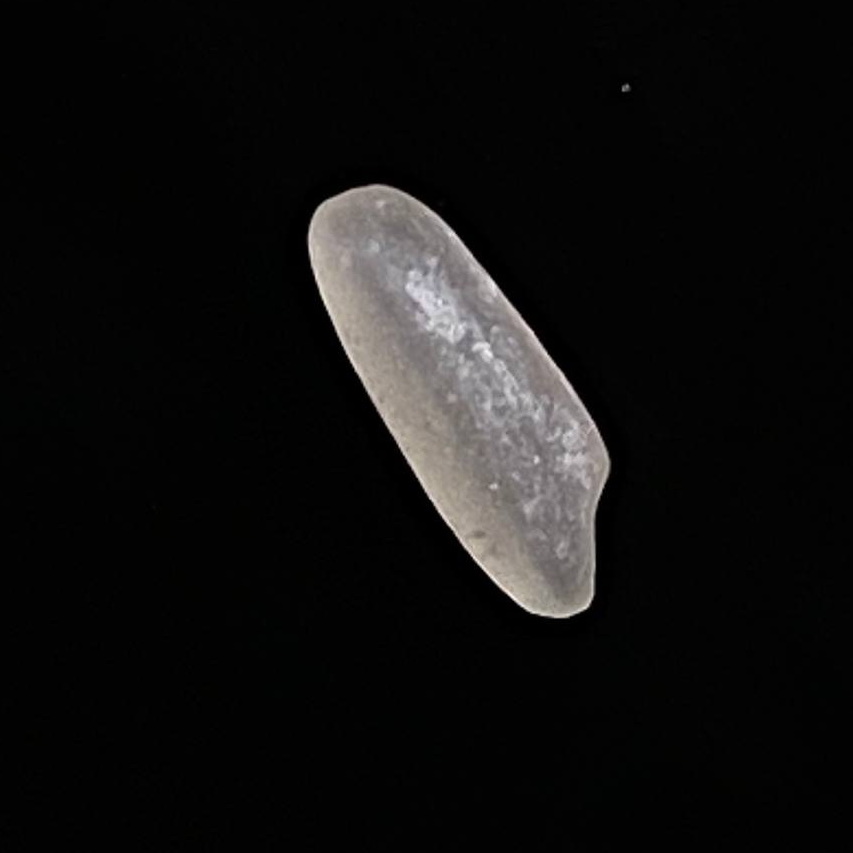
Rice variety: BR28